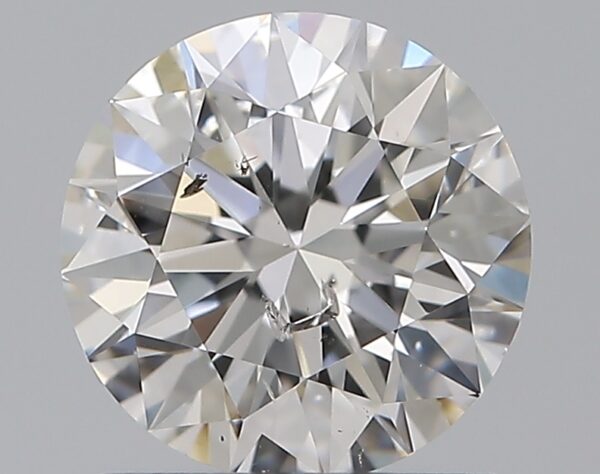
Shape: round
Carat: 1.01
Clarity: I1
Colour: G
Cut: EX
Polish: EX
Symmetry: EX
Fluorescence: M
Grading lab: GIA
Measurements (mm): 6.39 x 6.43 x 4.02